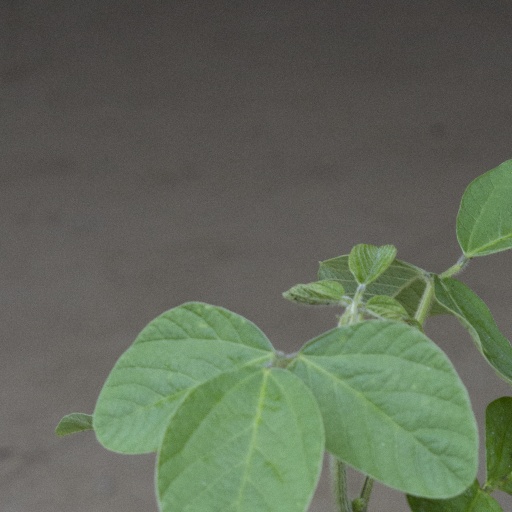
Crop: soybean